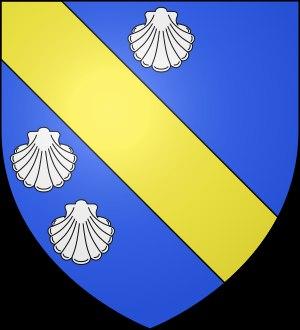
La famille d'Orlhac ou d'Aurillac et aussi de Montal est une ancienne famille féodale issue des viguiers d'Orlhaguet dans le pays de la Viadène en Rouergue et fixée aux châteaux de Conros, de Montal et de Laroquebrou.